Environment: real
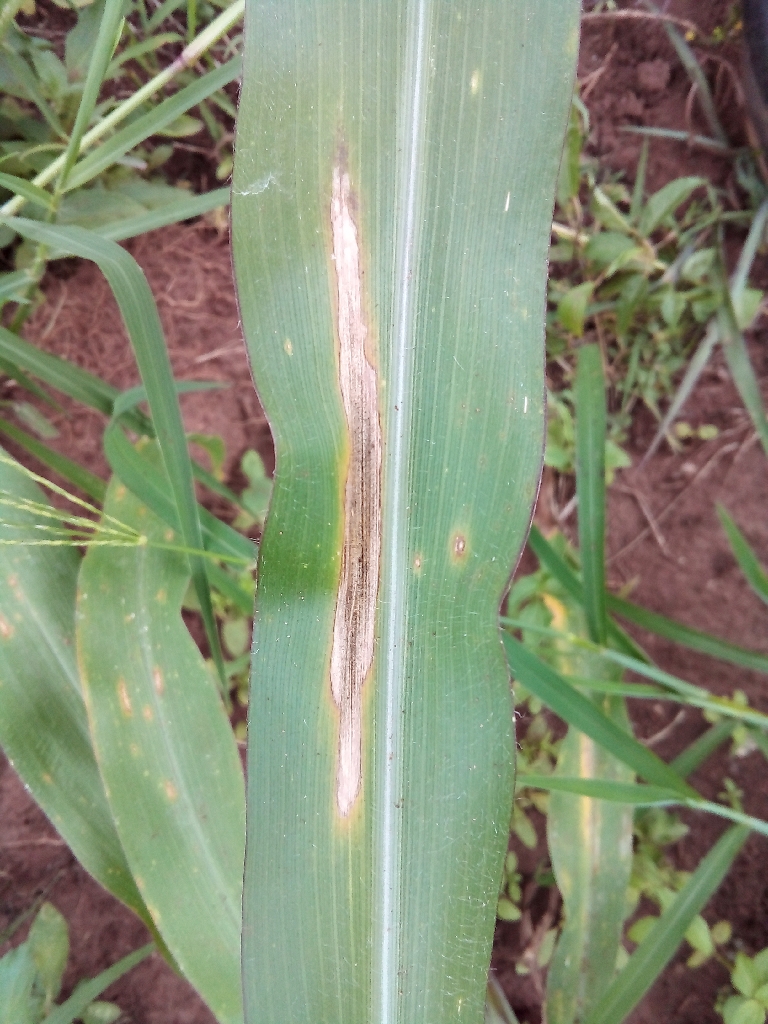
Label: northern_corn_leaf_blight